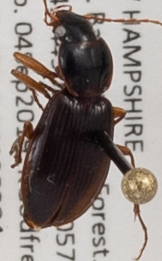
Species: Synuchus impunctatus
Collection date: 2019-09-04
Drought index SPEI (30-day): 0.27
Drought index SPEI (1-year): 0.966
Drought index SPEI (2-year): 0.732